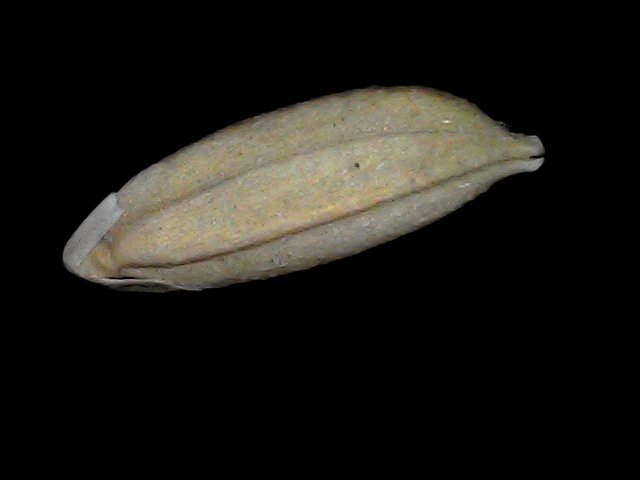
Rice variety: Bd34